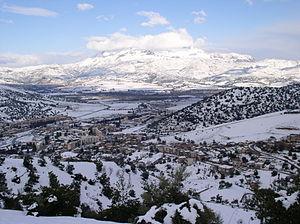
Vue d'une partie d'Amizour sous la neige en 2005
Amizour, est une commune de la wilaya de Béjaïa en Algérie, également chef-lieu de la daïra du même nom.
Cet article liste les villes d'Algérie, en commençant par la ville la plus peuplée, puis les villes moyennes d'Algérie suivies par les petites villes, par ordre alphabétique selon le recensement de 2008.